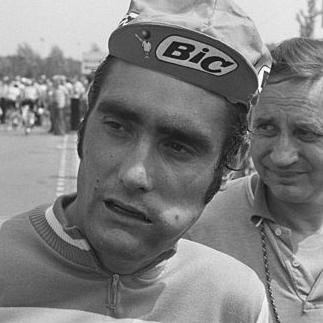
Age: 27